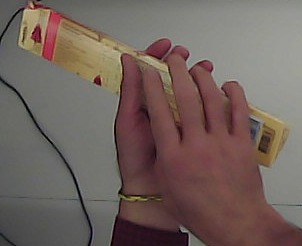
Product: toblerone_white